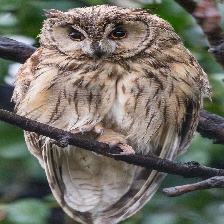
Species: LONG-EARED OWL
Scientific name: ASIO OTUS
ImageNet parent category: great_grey_owl